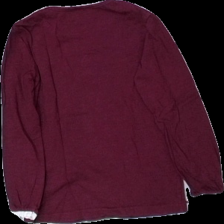
View: back
Type: Top
Category: Children
Brand: Lindex
Colors: Purple
Material: 100% bomull
Pattern: Animal print
Cut: C-collar
Size: 116
Season: All
Damage: urtvättat
Damage location: middle center
Price range: 50-100
Recommended usage: Reuse
Description: top med tryck
Comment: lite urtvättad